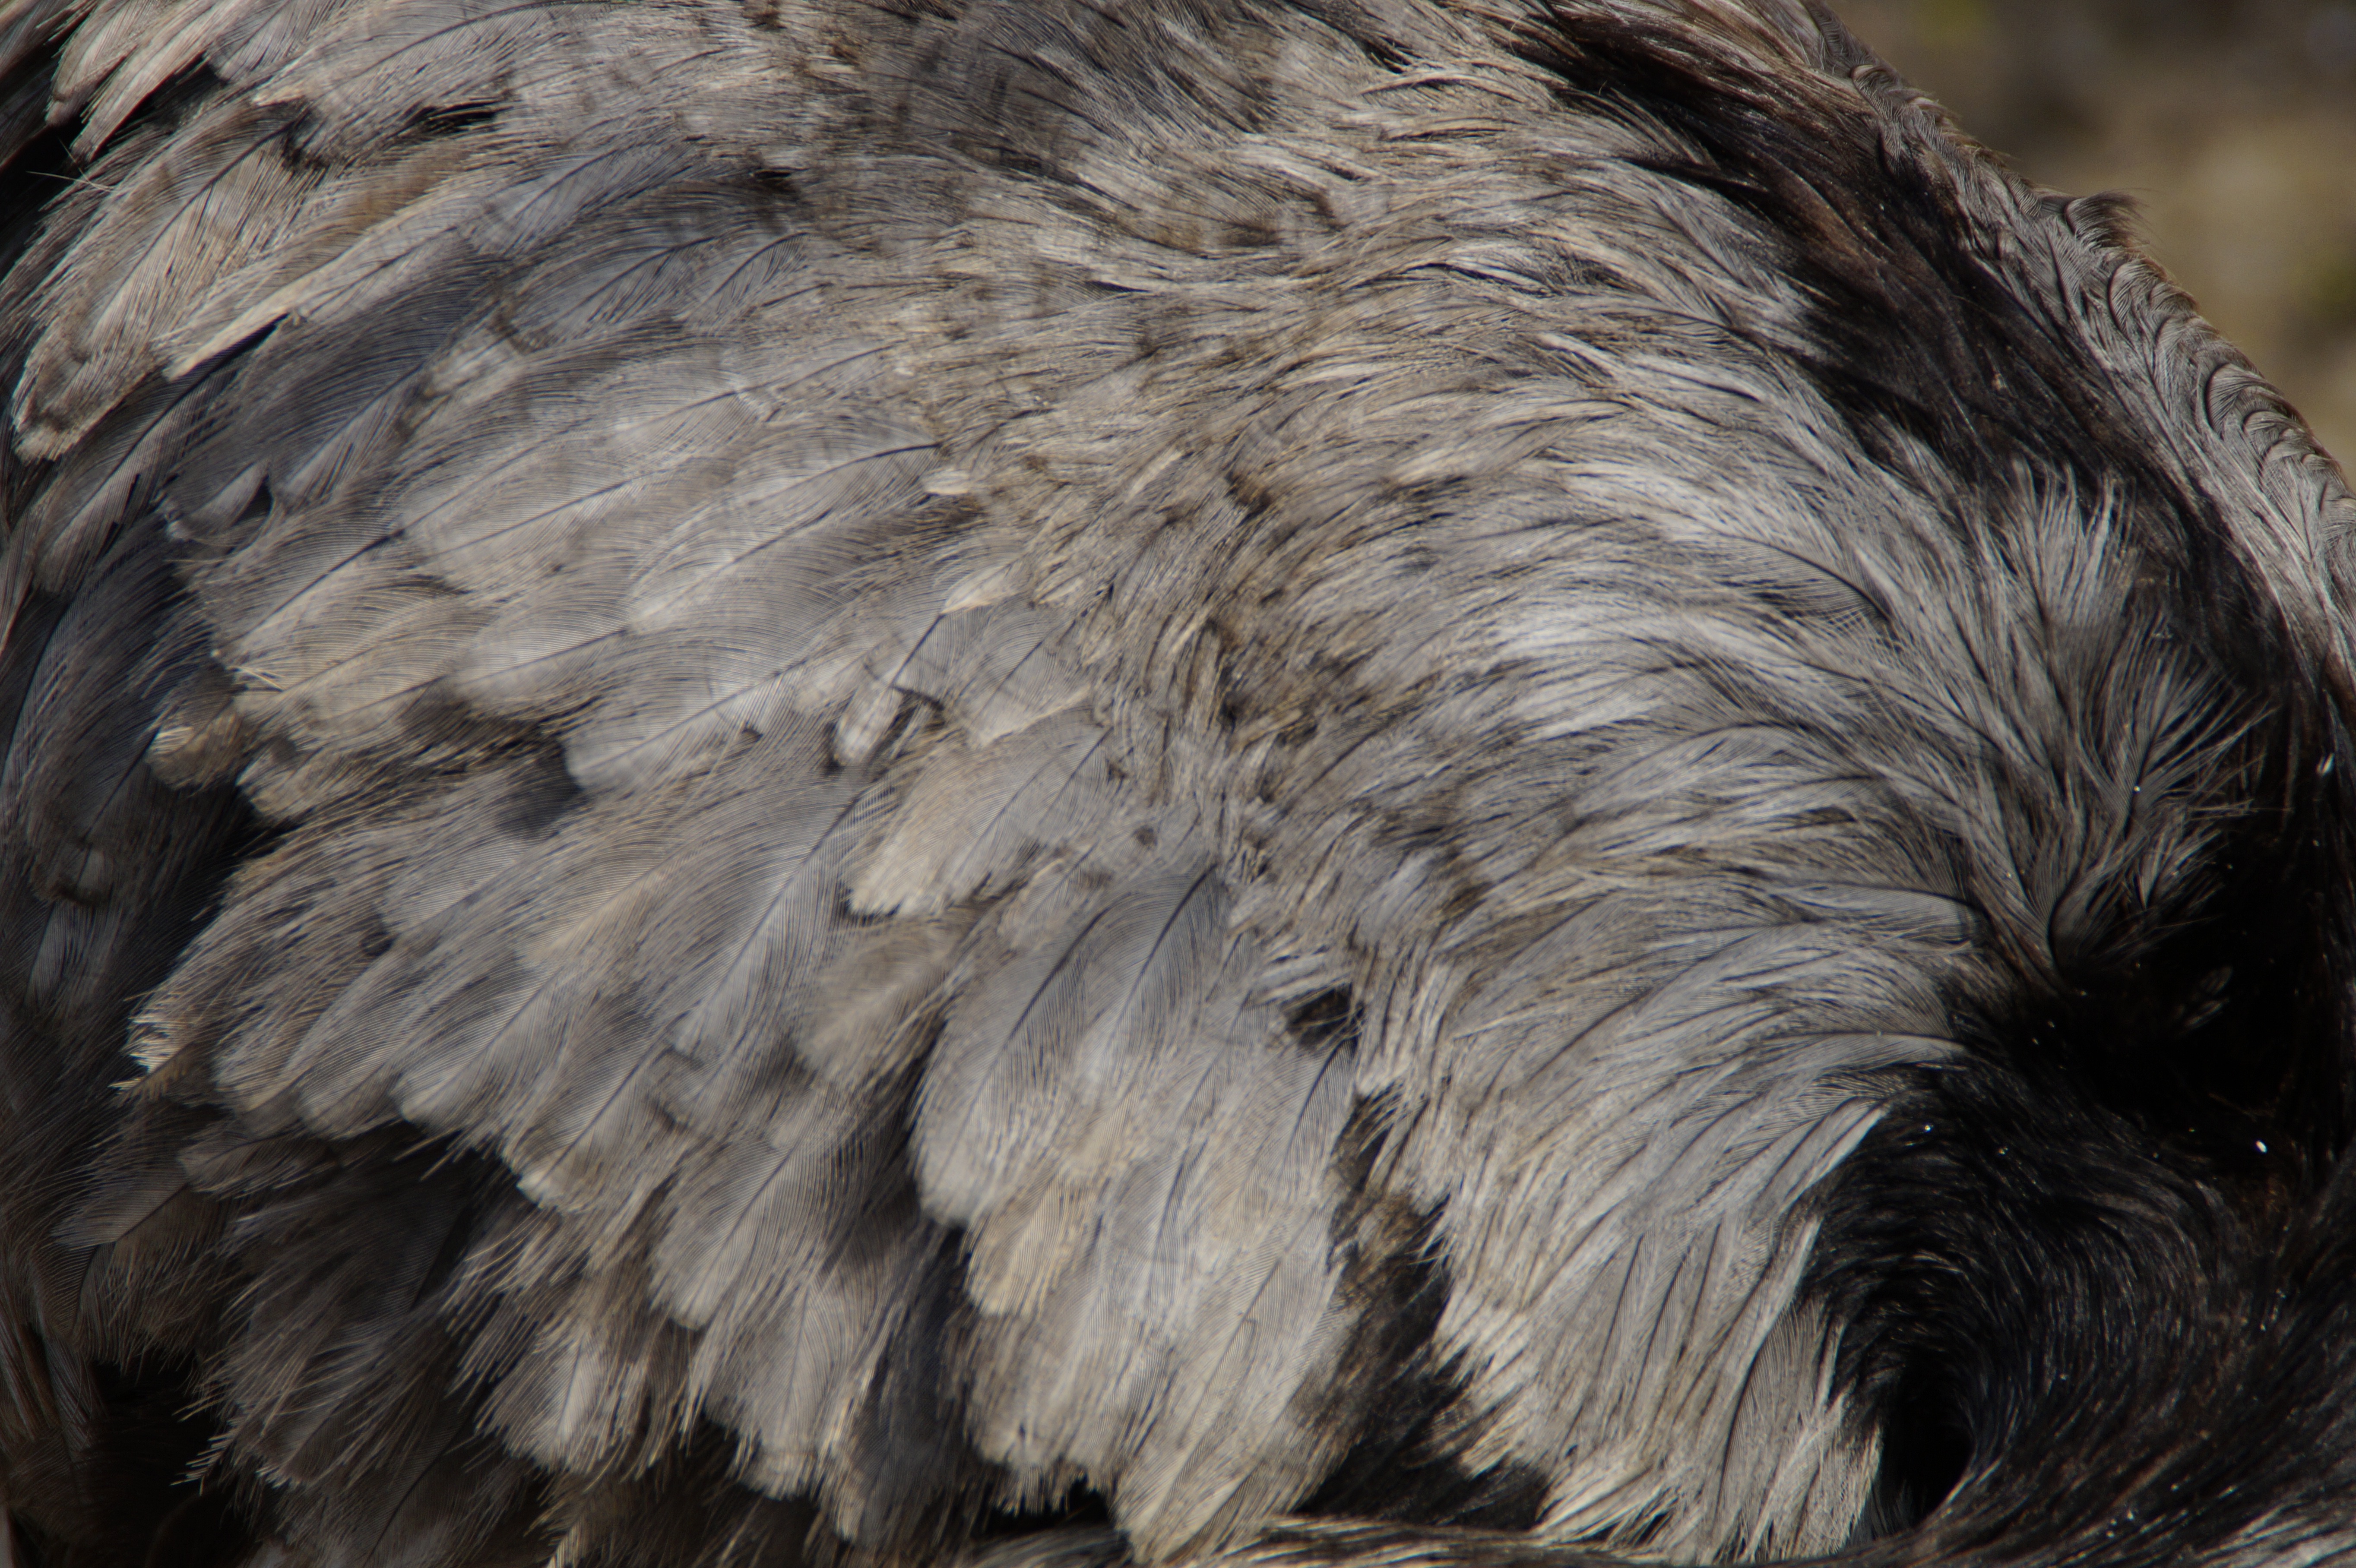
bird, wing, structure, texture, wildlife, spring, beak, close, feather, fauna, plumage, close up, background, emu, vertebrate, ratite, spring dress, datailaufnahme, rhea bird, flightless bird